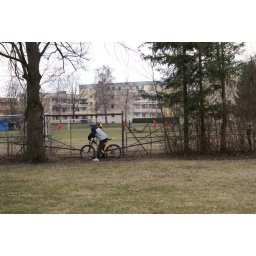
a young boy watches a soccer match being played in the field adjacent to the dachau concentration camp.